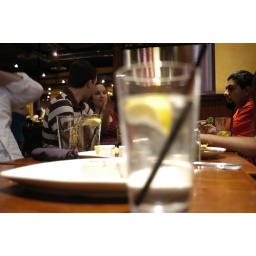
Some lovely water with lemon wedge enhanced by a black plastic straw at about a 60 degree angle.